Gay Kayler

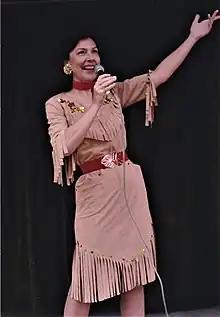
Gay Kayler in a country music production

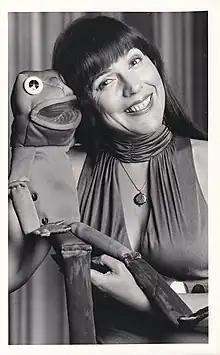
Gay Kayler with hand puppet by Betty Viazim MBE

Gay is best known for her version of The White Magnolia Tree, which was in EMI and Reader's Digest catalogues for over 33 years; also for her work on the heritage LP, "The Cross of the Five Silver Stars" – in particular for "Matthew", a song of the great navigator, Matthew Flinders. This album was a finalist for the "Heritage Award" in the "Australasian Country Music Awards". It was re-released as part of the 2007 Rajon Music Australian historical double CD set, "Johnny Ashcroft, Here's To You, Australia!" It also features Bettybo and musical director, Shep Davis.